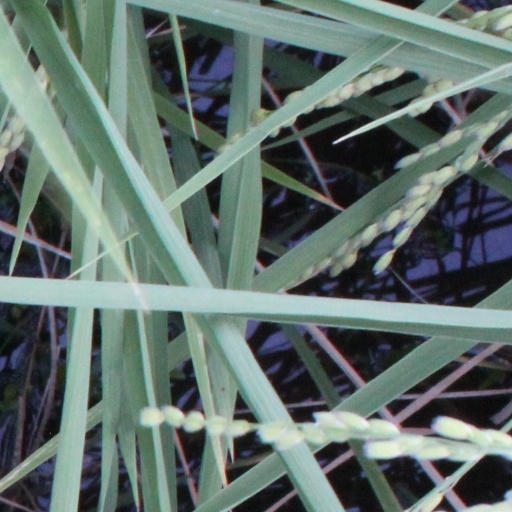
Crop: rice